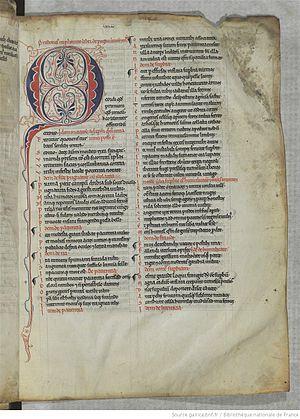
Titre
Prosélénos, est à la fois une prêtresse et une sorcière, un des personnages du roman de Pétrone, le Satyricon.